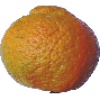
Label: Mandarine 1